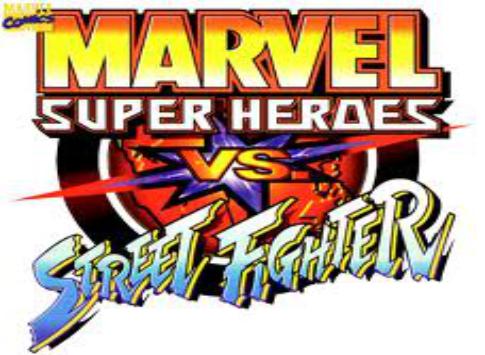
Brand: Marvel
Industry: Necessities